Bento

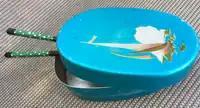
Aluminum bento box, 1961. Lid fits closely. Small compartment for condiments.

Bento regained popularity in the 1980s with the help of the microwave oven and the proliferation of convenience stores. In addition, the expensive wood and metal boxes have been replaced at most bento shops with inexpensive, disposable polystyrene boxes. However, even handmade bento has made a comeback, and they are once again a common, although not universal, sight at Japanese schools. Bento are still used by workers as a packed lunch, and by families on day trips, school picnics, and sports days. Homemade bento are wrapped in a furoshiki cloth, which acts as both a carrying bag and a table mat.